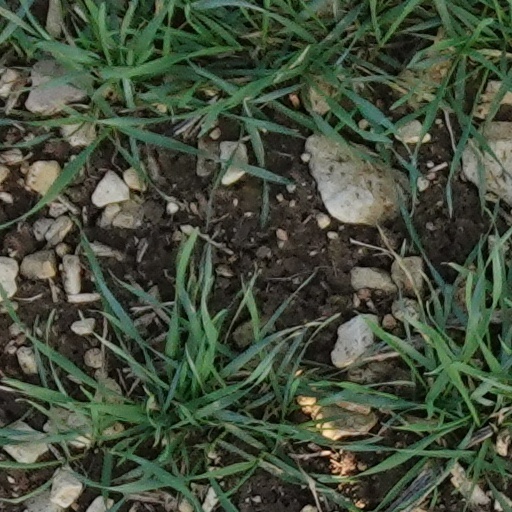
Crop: wheat